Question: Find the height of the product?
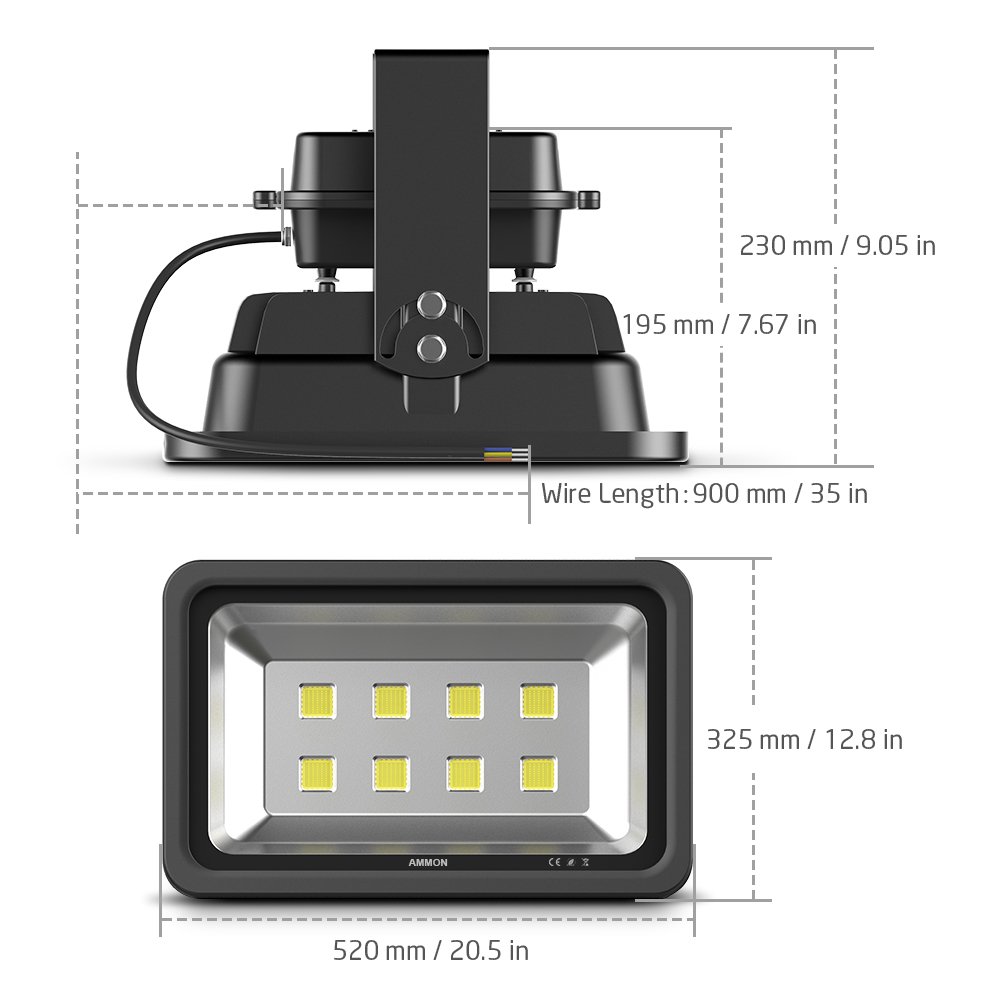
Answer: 195.0 millimetre